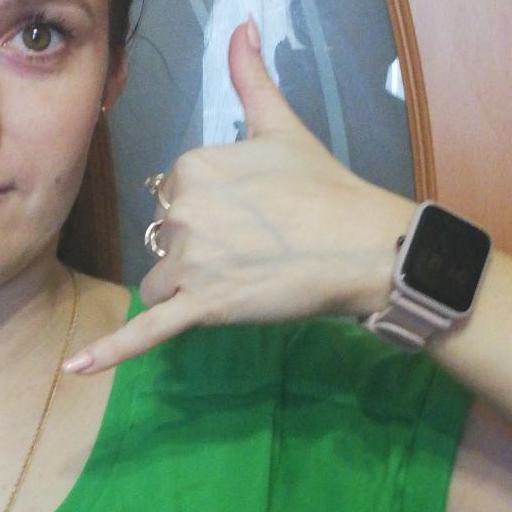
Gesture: call